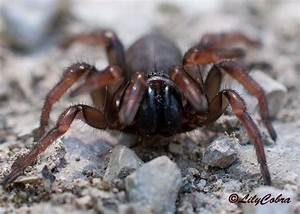
spider